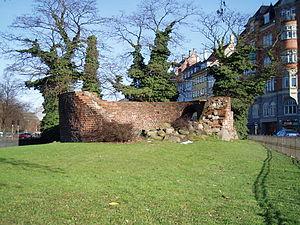
Les remparts de Copenhague constituaient jusqu'au début du XIXᵉ siècle les anciennes fortifications de la capitale du Danemark. Démantelés dans la seconde moitié du XIXᵉ siècle, ils ont laissé place à des places publiques, des parcs et des jardins publics agrémentés de plusieurs lacs et d'étangs formant une ceinture verte autour du centre-ville historique de Indre By à Copenhague, ainsi qu'à de larges boulevards tel que le boulevard H.C. Andersens.
Jaromar II de Rügen est né vers 1218 et est décédé le 20 août 1260. Il est prince de Rügen.
La tour Jarmers également appelée tour Jaromar, est l'unique vestige des tours qui s'élevaient au Moyen Âge au-dessus des remparts de Copenhague.